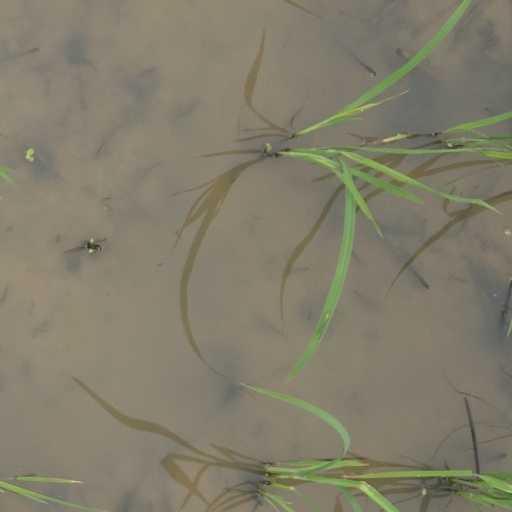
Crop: rice